Passover Seder

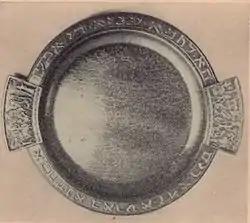
A bronze matzo plate designed by Maurice Ascalon, inscribed with the opening words of

The matzot are uncovered, and referred to as the "bread of affliction". Participants declare (in Aramaic) an invitation to all who are hungry or needy to join in the Seder. Halakha requires that this invitation be repeated in the native language of the country.